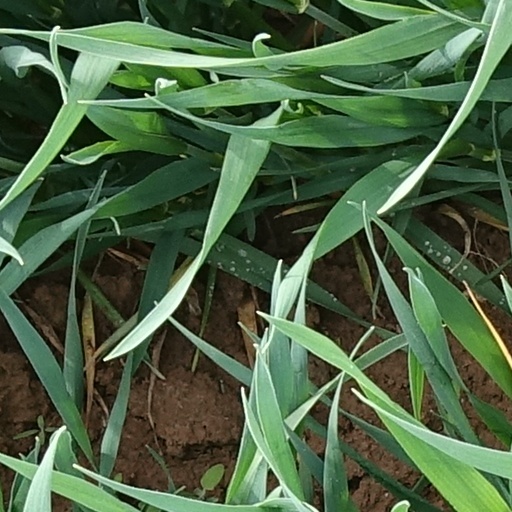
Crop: wheat